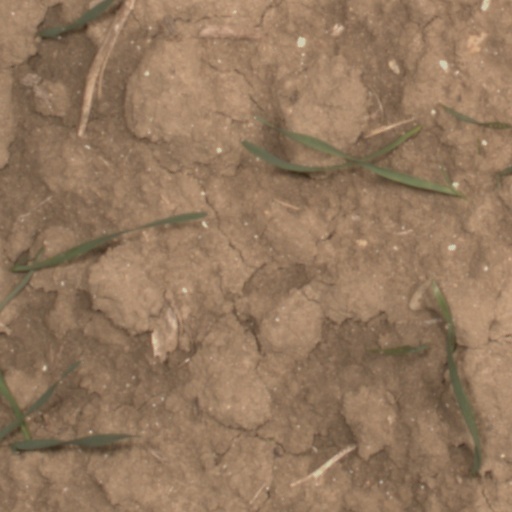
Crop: wheat